1950 United States Senate election in California

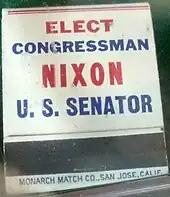
Nixon campaign matchbook

Nixon had built part of his reputation in the House on his role in the Alger Hiss affair. Hiss's retrial for perjury after a July 1949 hung jury was a cloud over Nixon's campaign; if Hiss was acquitted, Nixon's candidacy would be in serious danger. On January 21, 1950, the jury found Hiss guilty, and Nixon received hundreds of congratulatory messages, including one from the only living former president, Herbert Hoover.